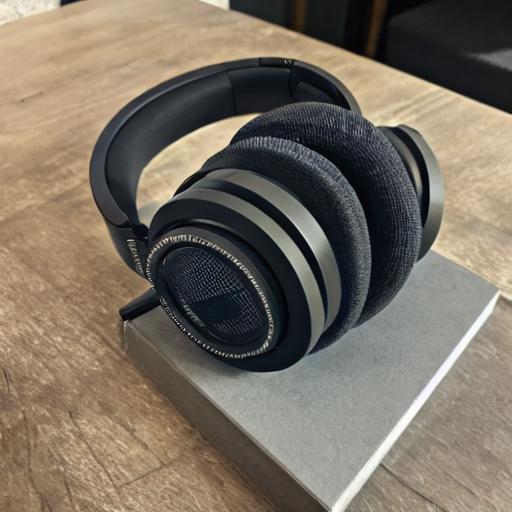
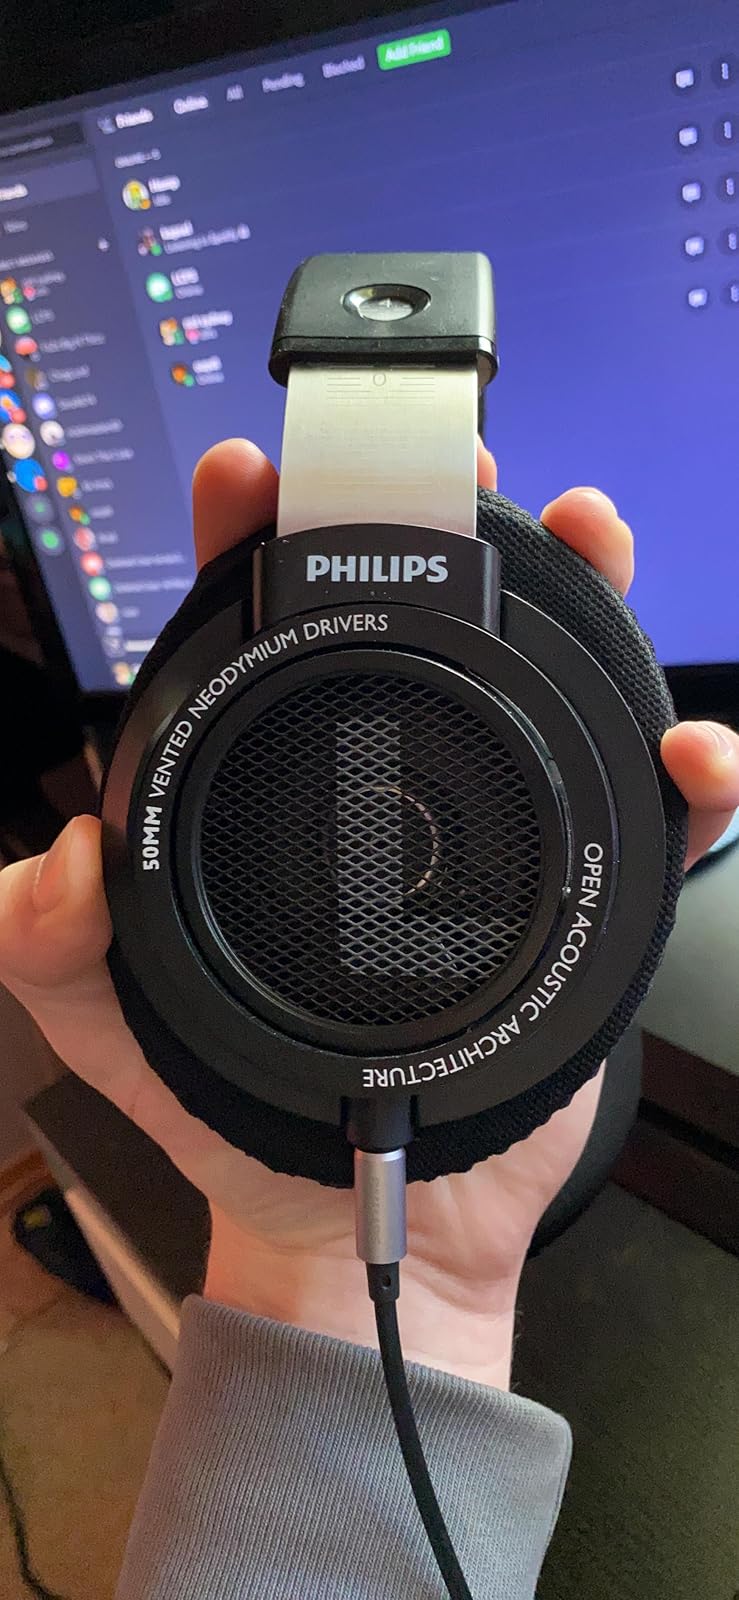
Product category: headphones
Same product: no